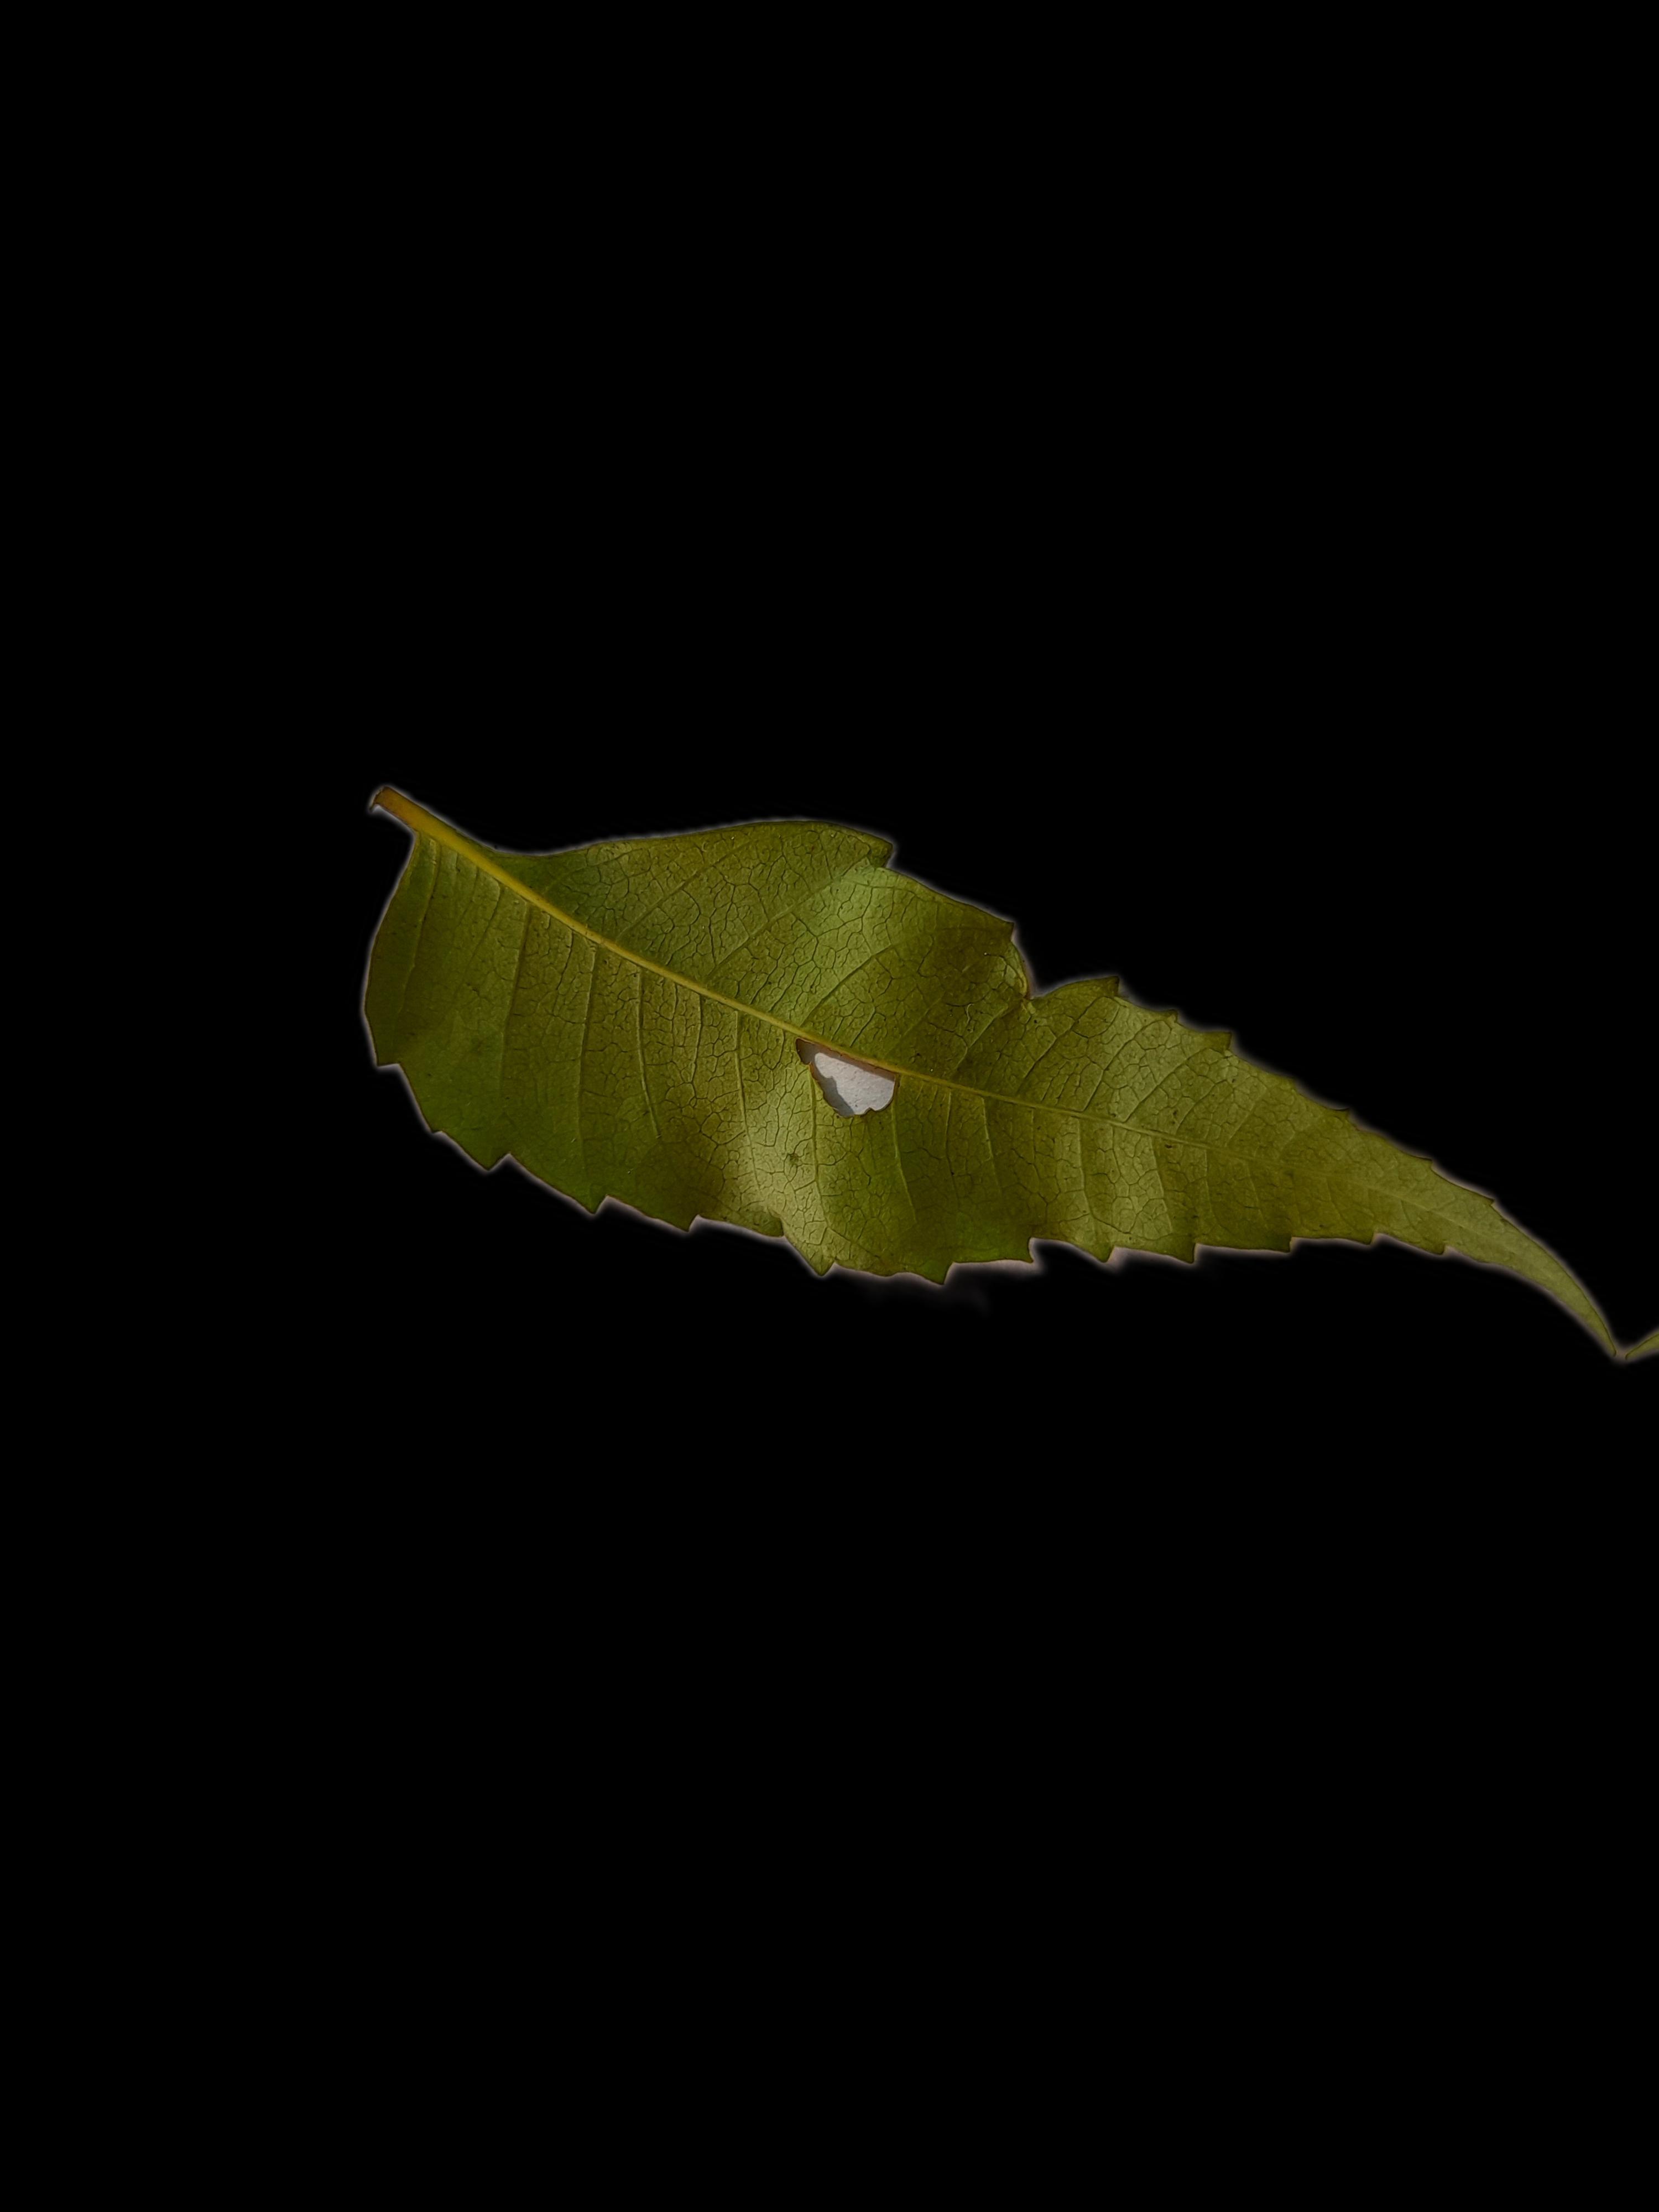
Plant: Neem